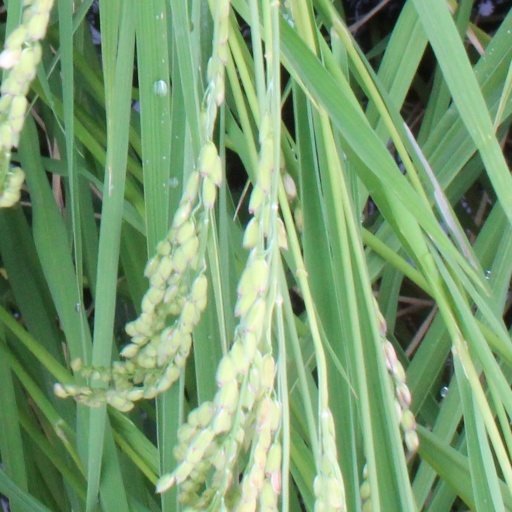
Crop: rice